Wisconsin State Capitol

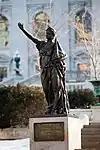
"Forward" by Jean P. Miner

Construction of the present capitol, the fourth building and the third in Madison, began in late 1906 and was completed in 1917 at a cost of $7.25 million. The architect was George B. Post & Sons from New York. He made the Capitol look the same on every side so that none of the businesses on the Square felt like they were on the back side. Because of financial limitations and the need for immediate office space to house state government employees, the construction of the new building was extended over several years and emphasized building one wing at a time.